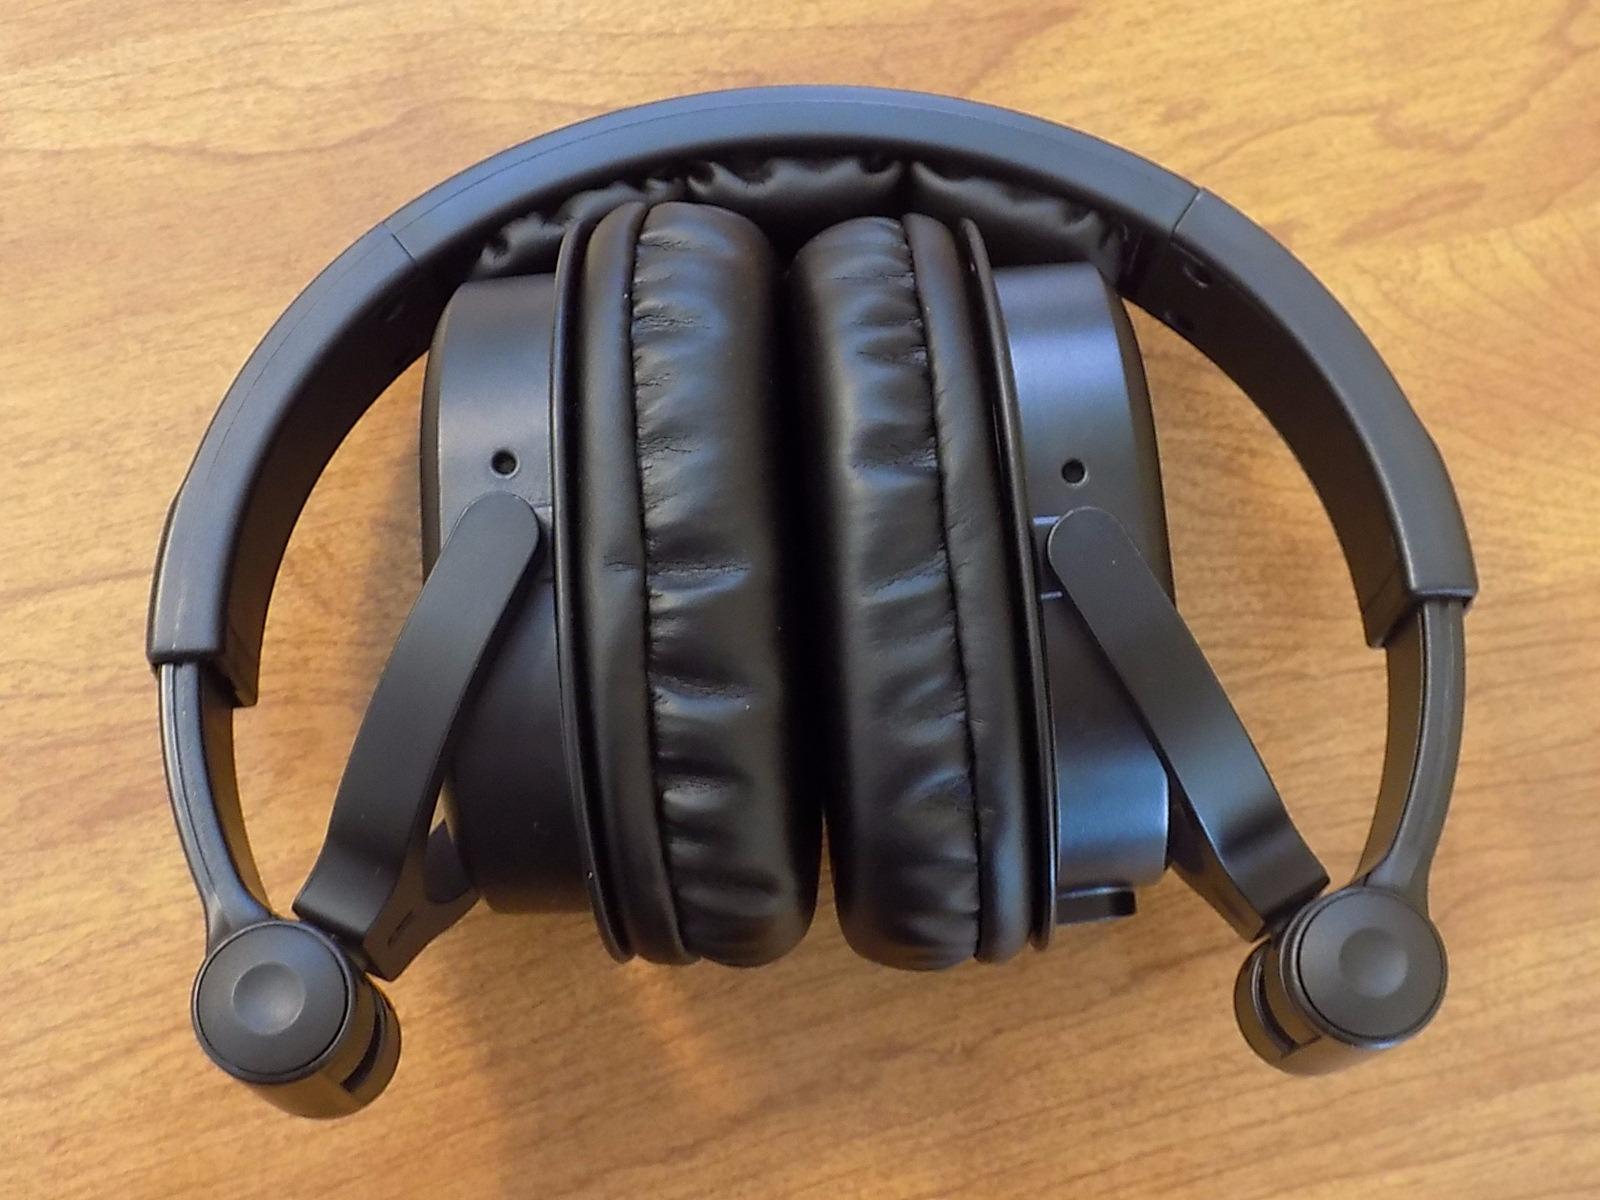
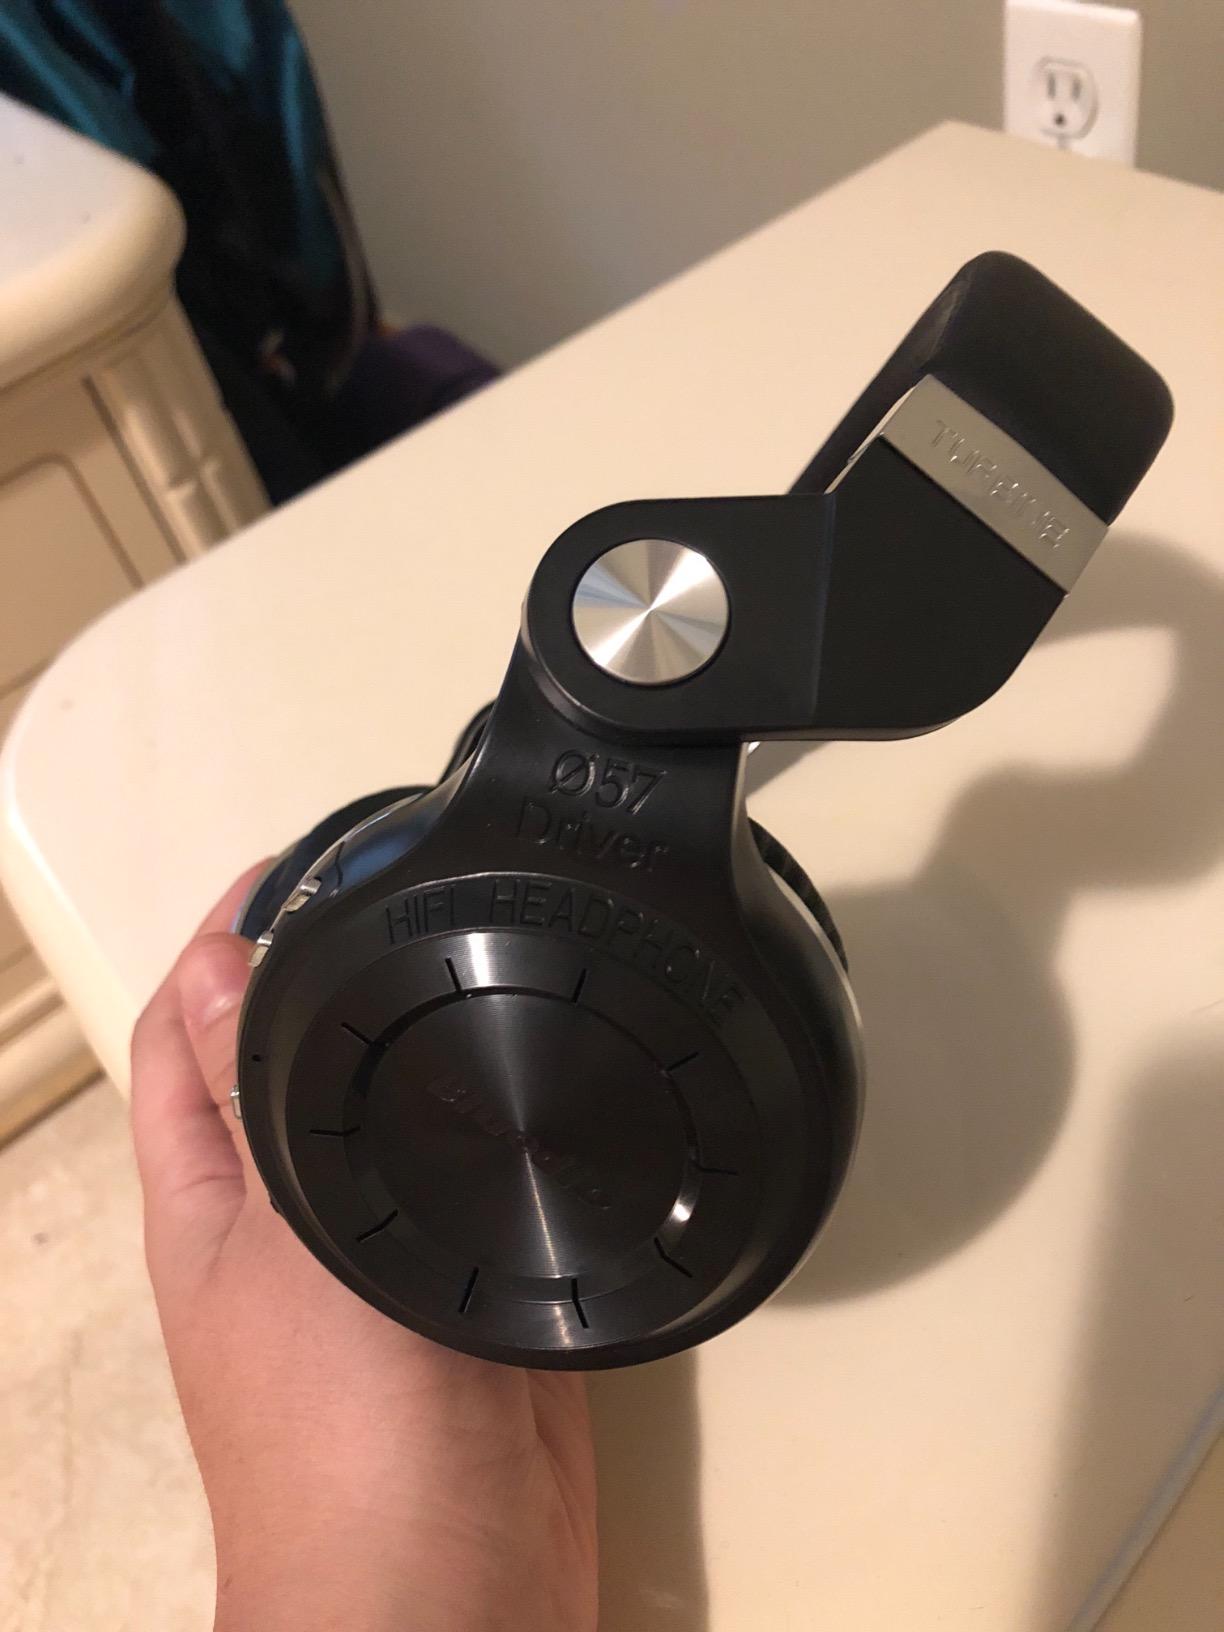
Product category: headphones
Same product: no